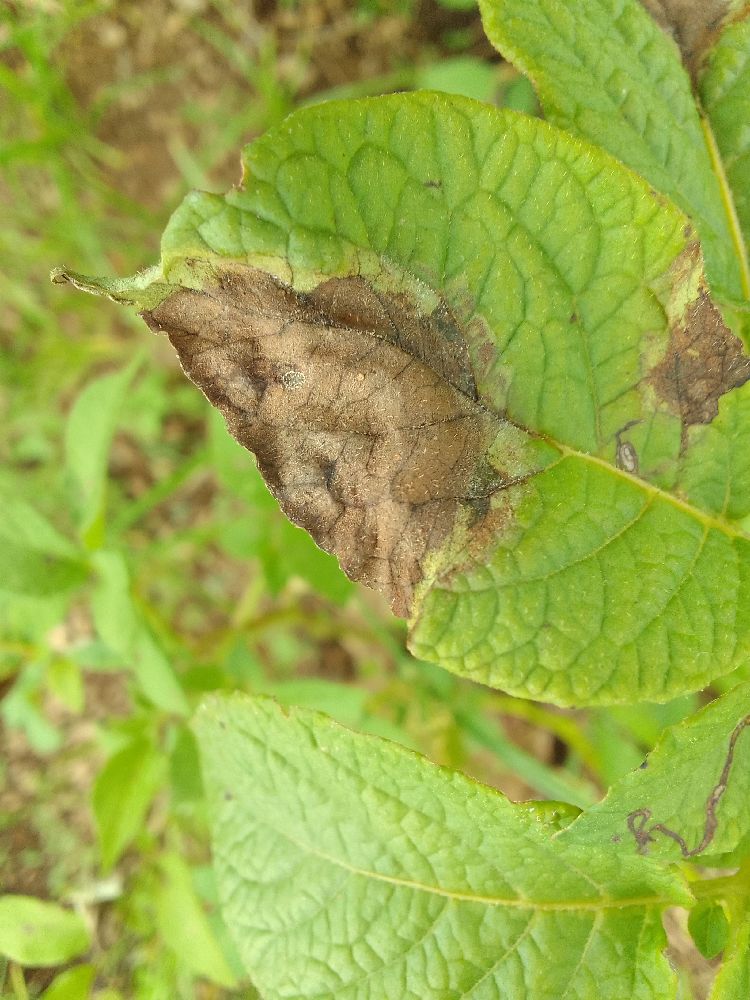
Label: Late blight